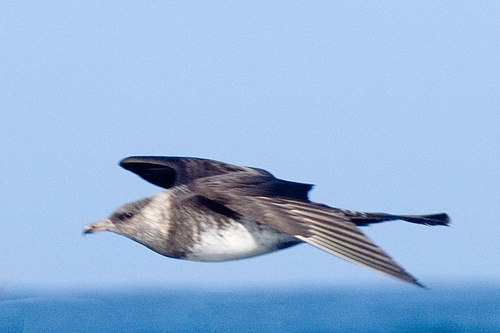
this bird has a white belly, gray breast and crown.
a medium sized bird with a white belly, brown and white wings and very long tail feathers.
this large bird has a mottled gray and white head and breast, with a white belly and gray wings.
this bird has a speckled belly and breast with a short pointy bill.
this gray and white bird has a strong pointed beak.
this bird has wings that are greay and has a white belly
this bird has wings that are grey and has a white belly
this bird has grey wings and tail, with a white belly and breast.
this bird has wings that are grey and has a white belly
this bird has wings that are black and has a white belly
Species: Pomarine Jaeger